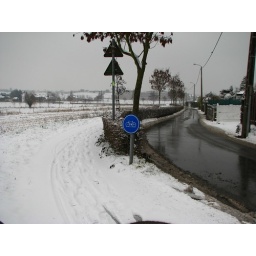
A cycling track completely covered by snow. The adjacent road for cars is clear...